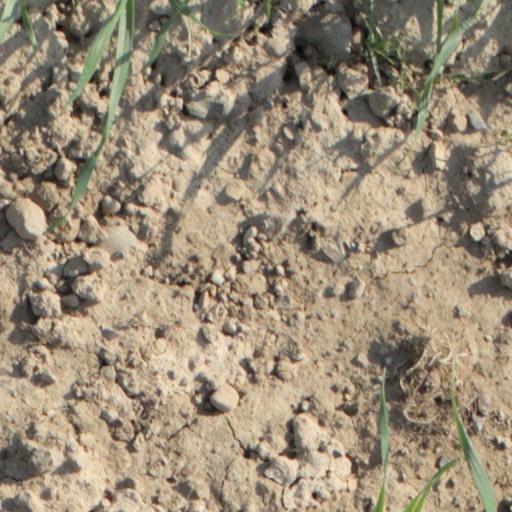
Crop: wheat